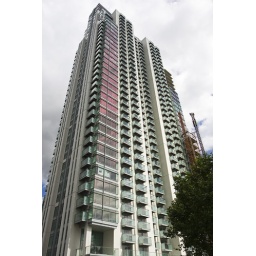
One of the towers of the Pan Peninsula development in Docklands here seen with the lift for building staff attached.